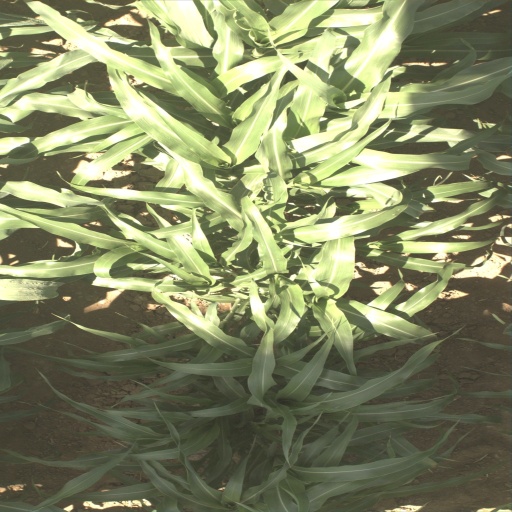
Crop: sorghum